St. Michael's Church, Sihanoukville

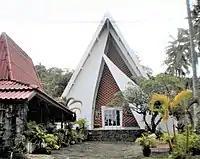
St. Michael Catholic Church in 2014.

Saint Michael's Church is the only Roman catholic church in the city of